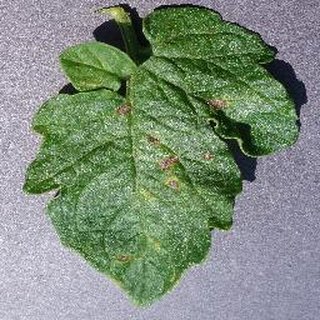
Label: tomato_septoria_leaf_spot